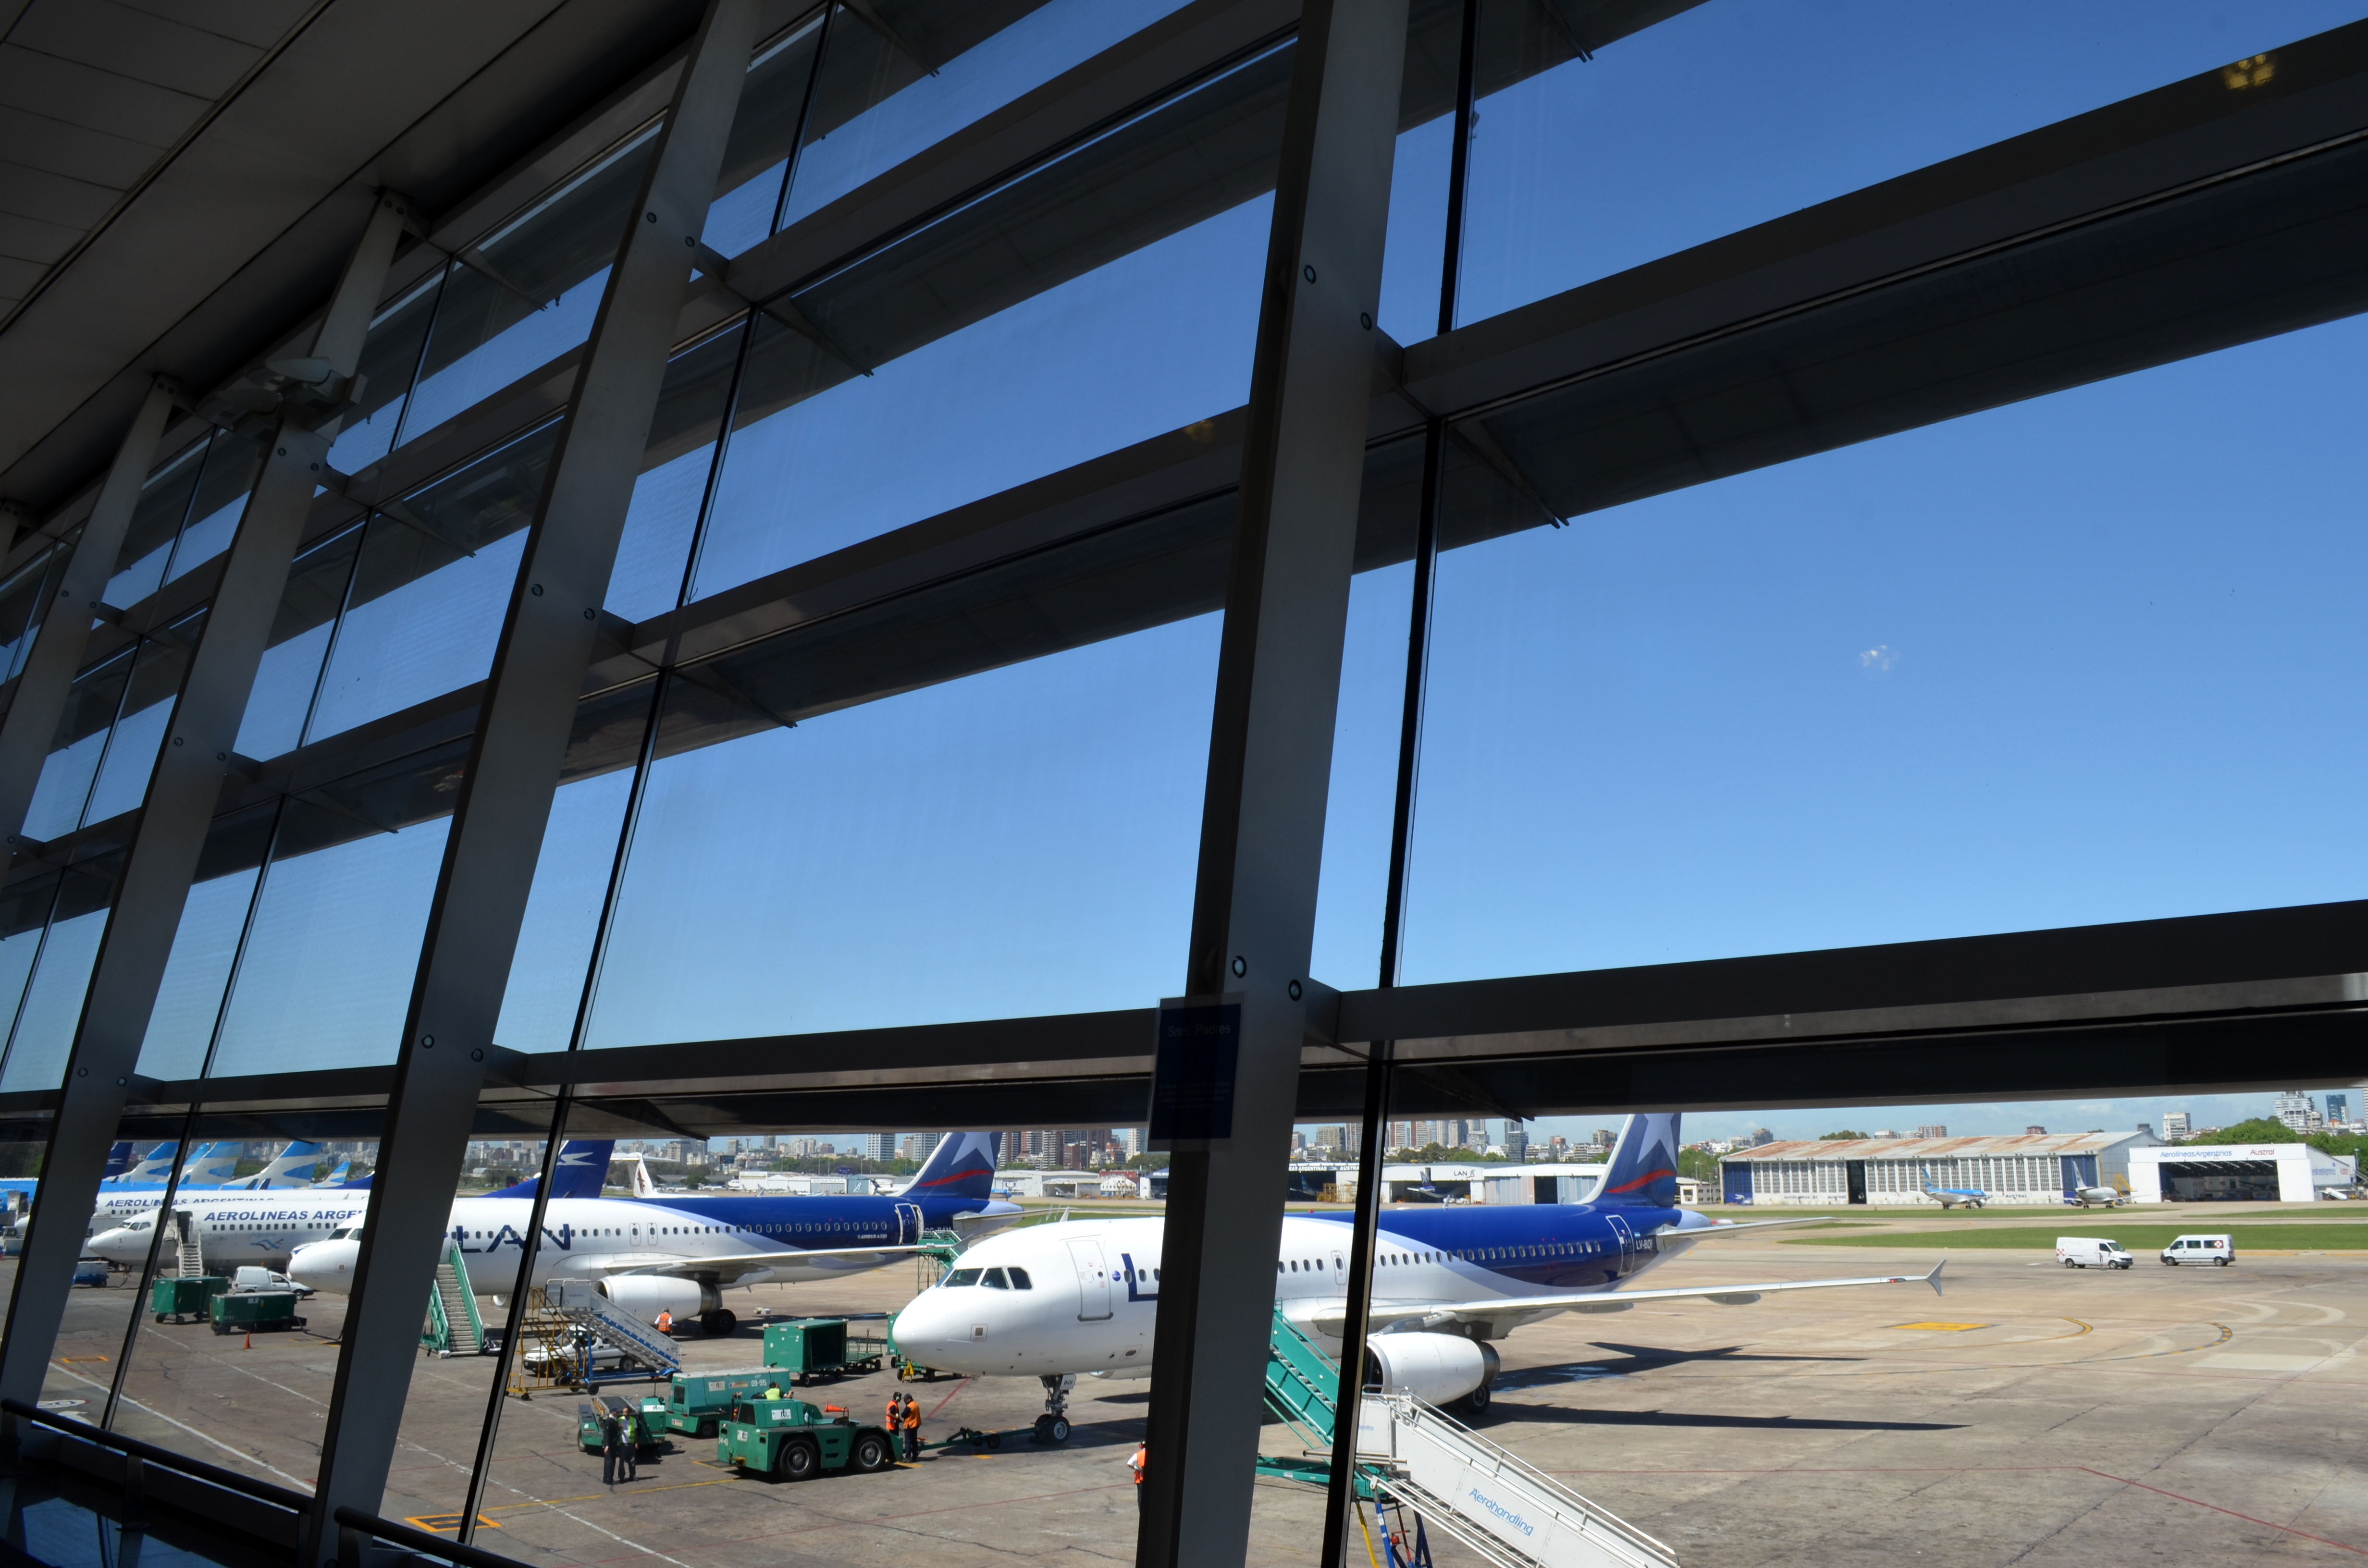
architecture, overpass, airport, transport, facade, stadium, public transport, infrastructure